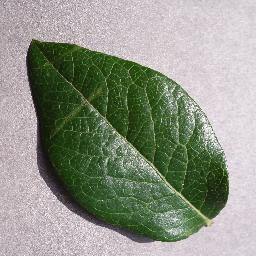
Label: Blueberry___healthy